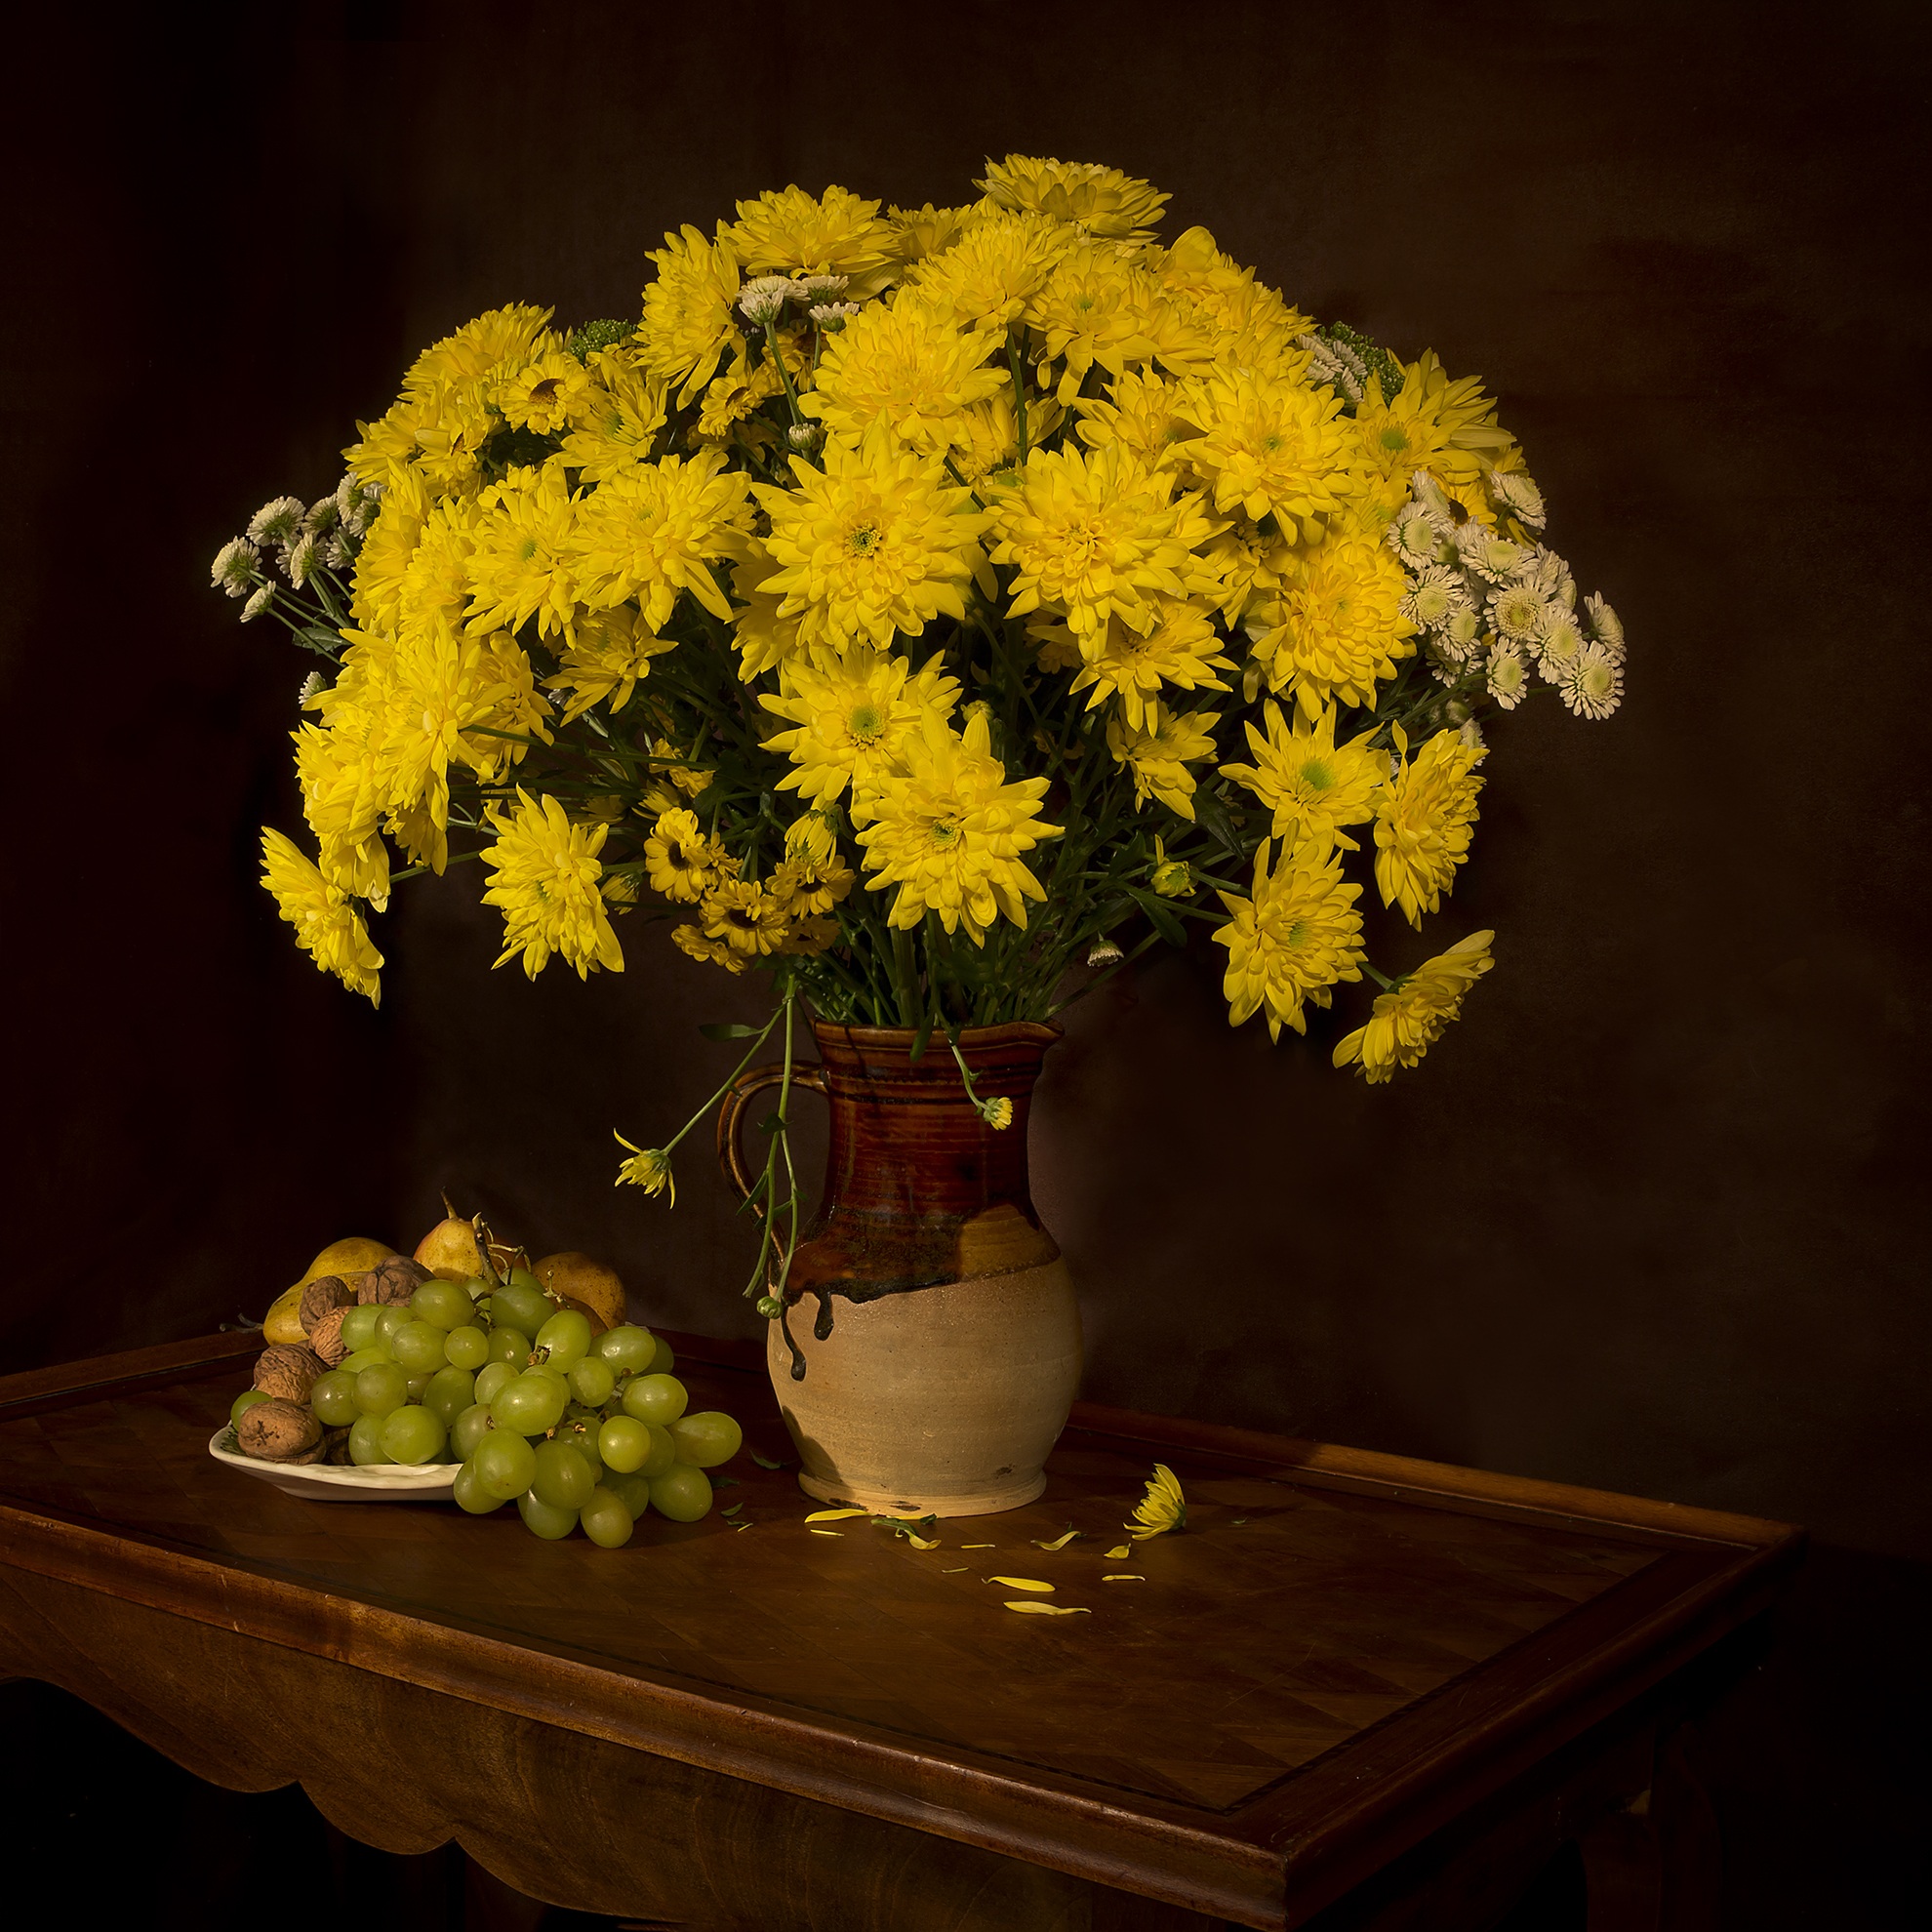
nature, plant, flower, vase, spring, yellow, flora, still life, plants, painting, flowers, floristry, cut flowers, floral design, still life photography, chrysanths, flower arranging, nature dead